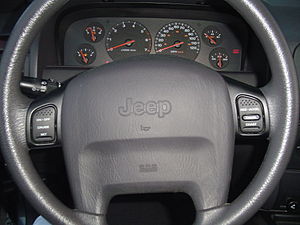
Fartpilot
Rat på Jeep Grand Cherokee med kontakter til fartpilot
En fartpilot eller cruise control er et system, der automatisk kontrollerer et køretøjs hastighed. Systemet overtager populært sagt speederen fra chaufføren og holder den fart, som denne har angivet.